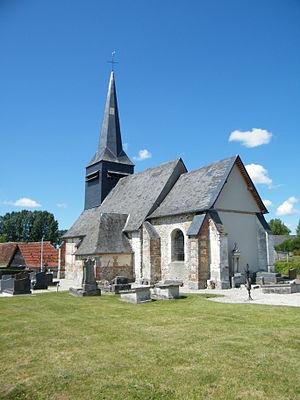
Fréauville, Seine-Maritime, France, église
Fréauville est une commune française située dans le département de la Seine-Maritime en région Normandie.